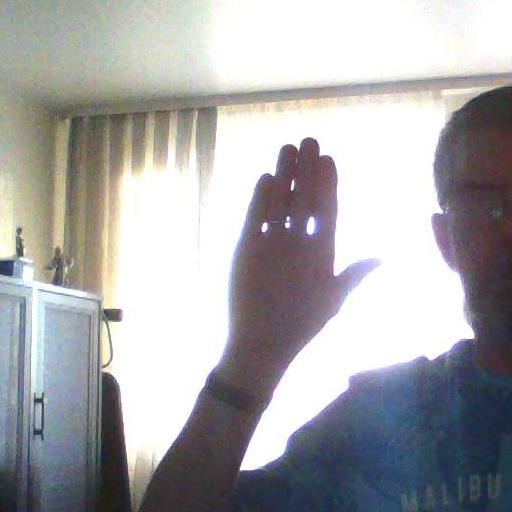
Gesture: stop